Aposelemis Dam

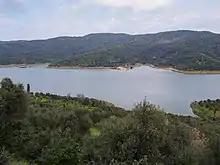
Aposelemis lake. Sfendyli can be seen in the middle

The hamlet of Sfendyli was located inside the dam reservoir and below the filling level, therefore it had to be abandoned. During the dry years that followed the dam completion, Sfendyli sunk and re-emerged several times, becoming a local attraction.